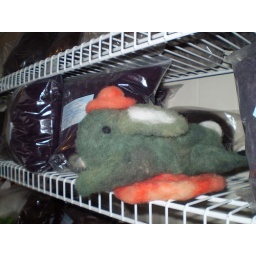
Cute little felted rabbit by Laveta; he looks like he's flying on an orange cloud!